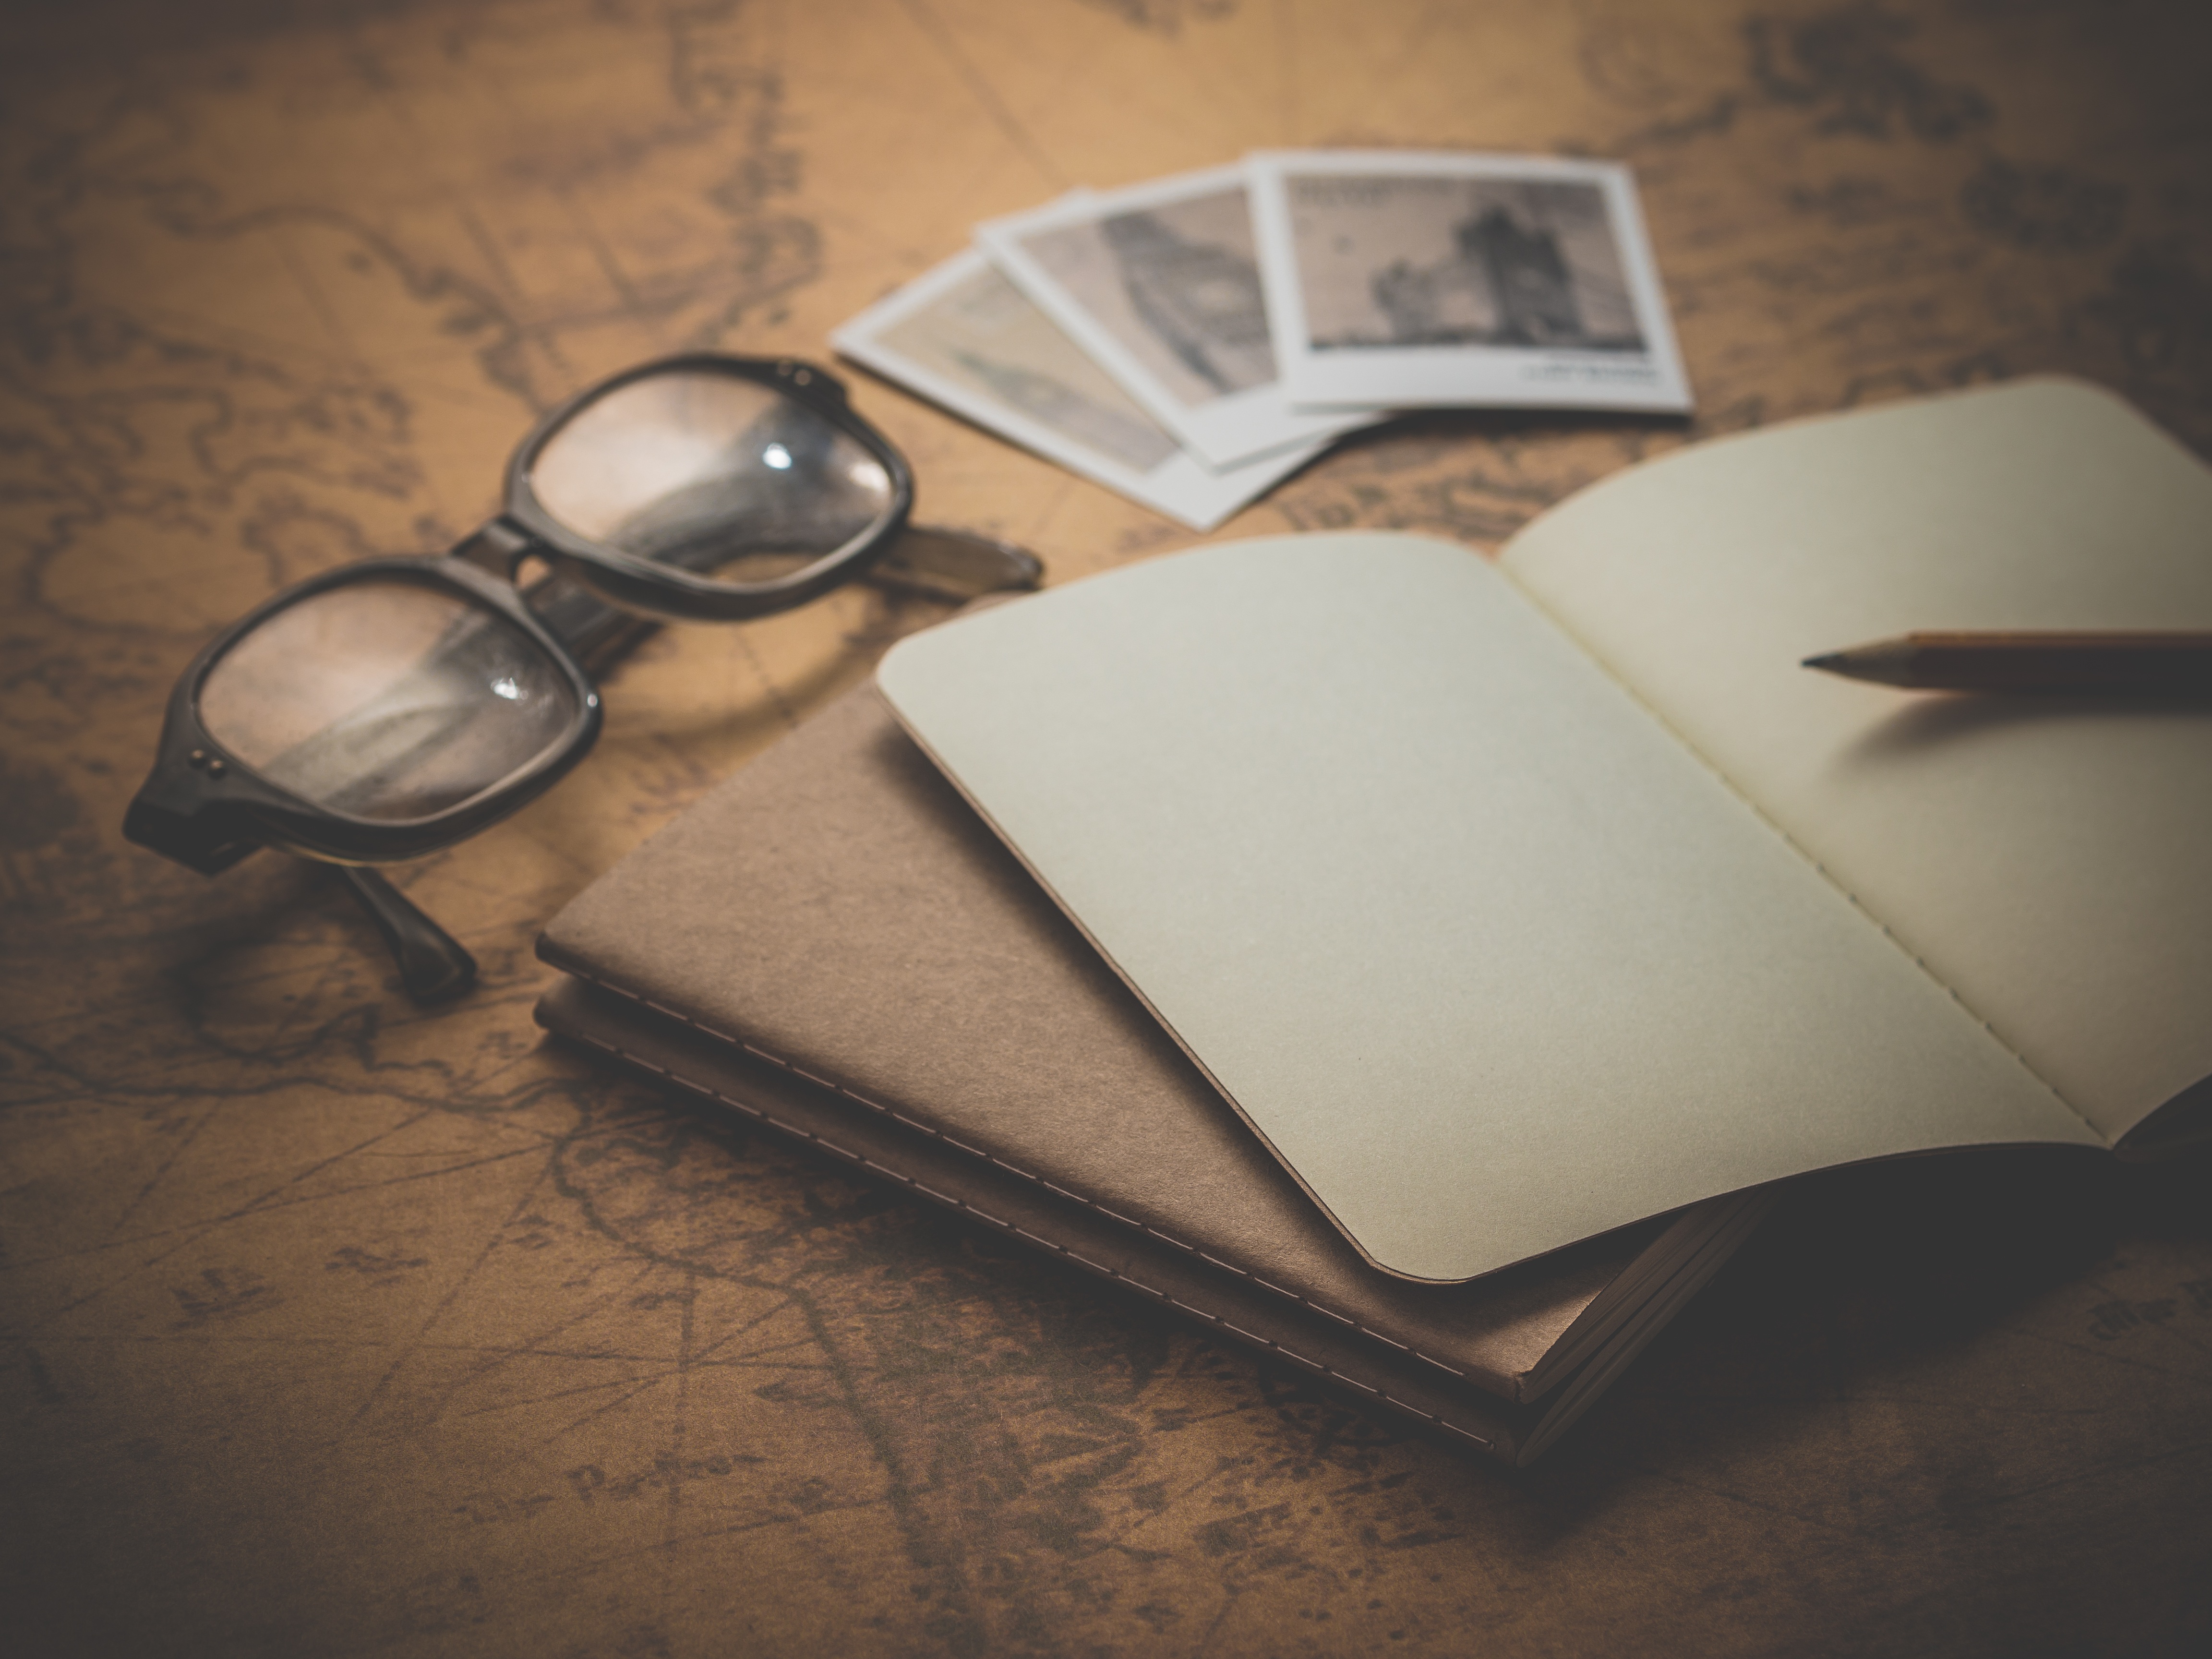
desk, notebook, watch, table, book, light, wood, white, camera, vintage, antique, retro, view, pen, old, photo, vacation, travel, notepad, europe, journey, color, desktop, holiday, traveler, business, closeup, tourism, trip, paper, lighting, page, material, map, circle, world, note, write, wallet, blank, drawing, glasses, wooden, details, concept, style, planning, classic, shape, photocamera